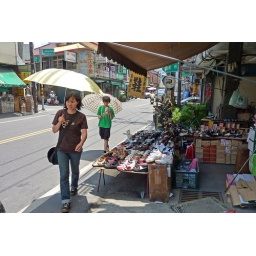
Chun-Chih and Arthur stroll along the main street in Ershui, and they are passing a shoe shop.